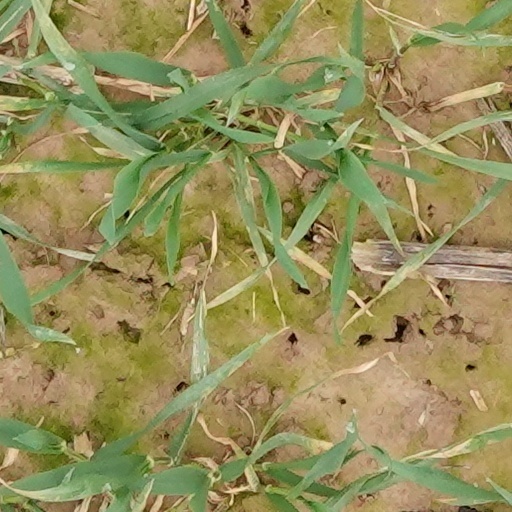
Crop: wheat